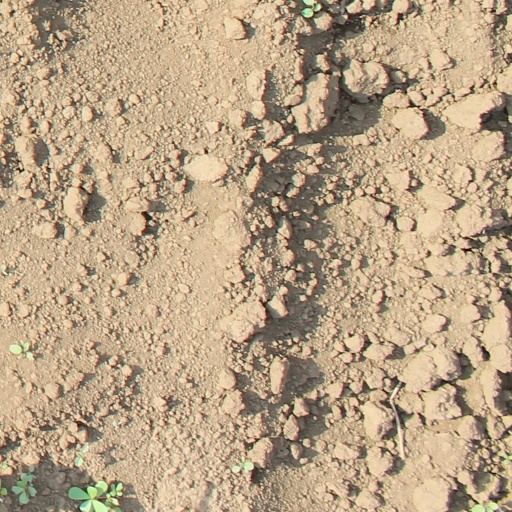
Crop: soybean